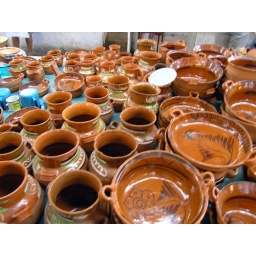
Inside of the market building in Cholula.